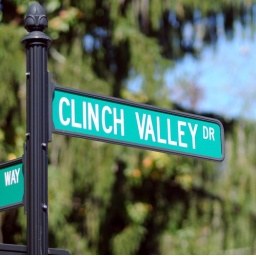
A street sign that didn't exist in the '70s.